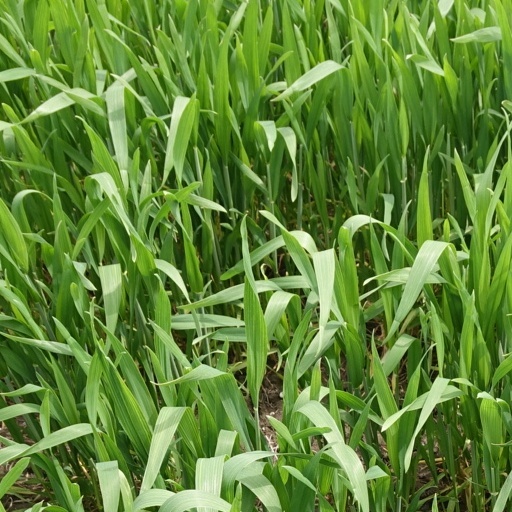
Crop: wheat